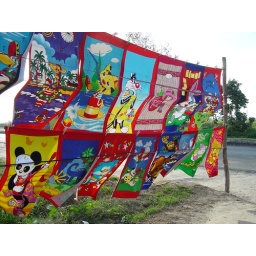
Chinese towels are cheap, colourlful and thus popular. On sale in a road in rural North India.